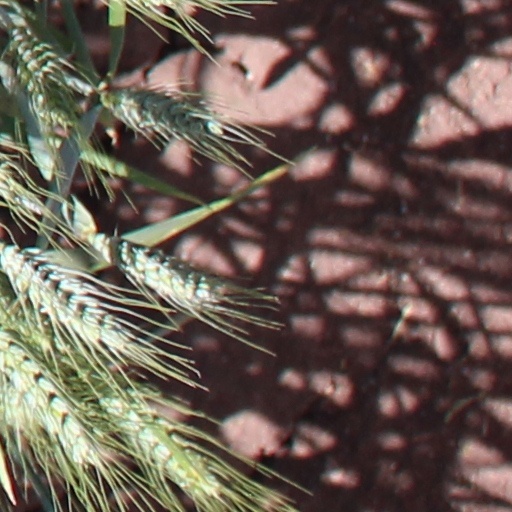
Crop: wheat